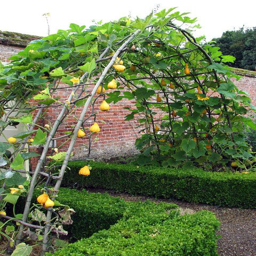
arch at entrance to internet encyclopedia project website , the free encyclopedia